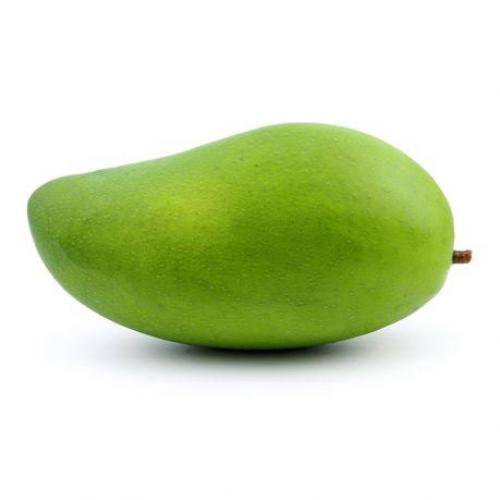
Label: Mango